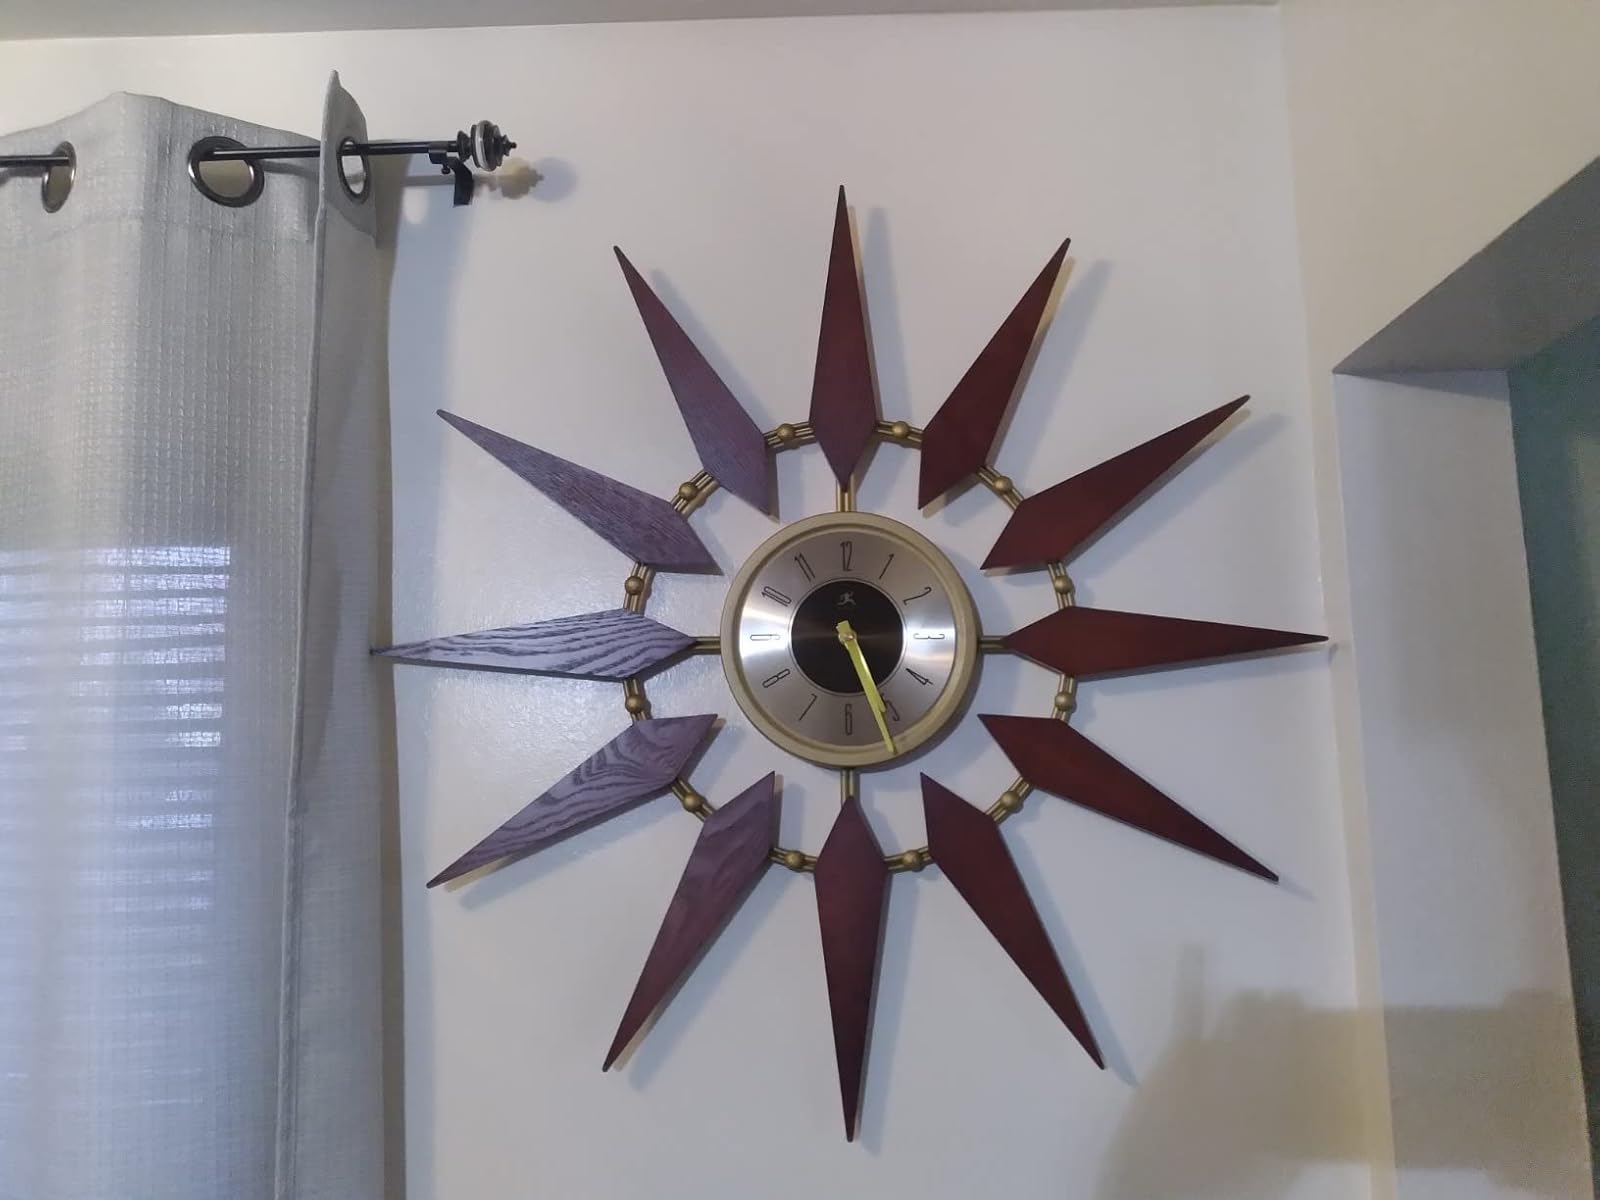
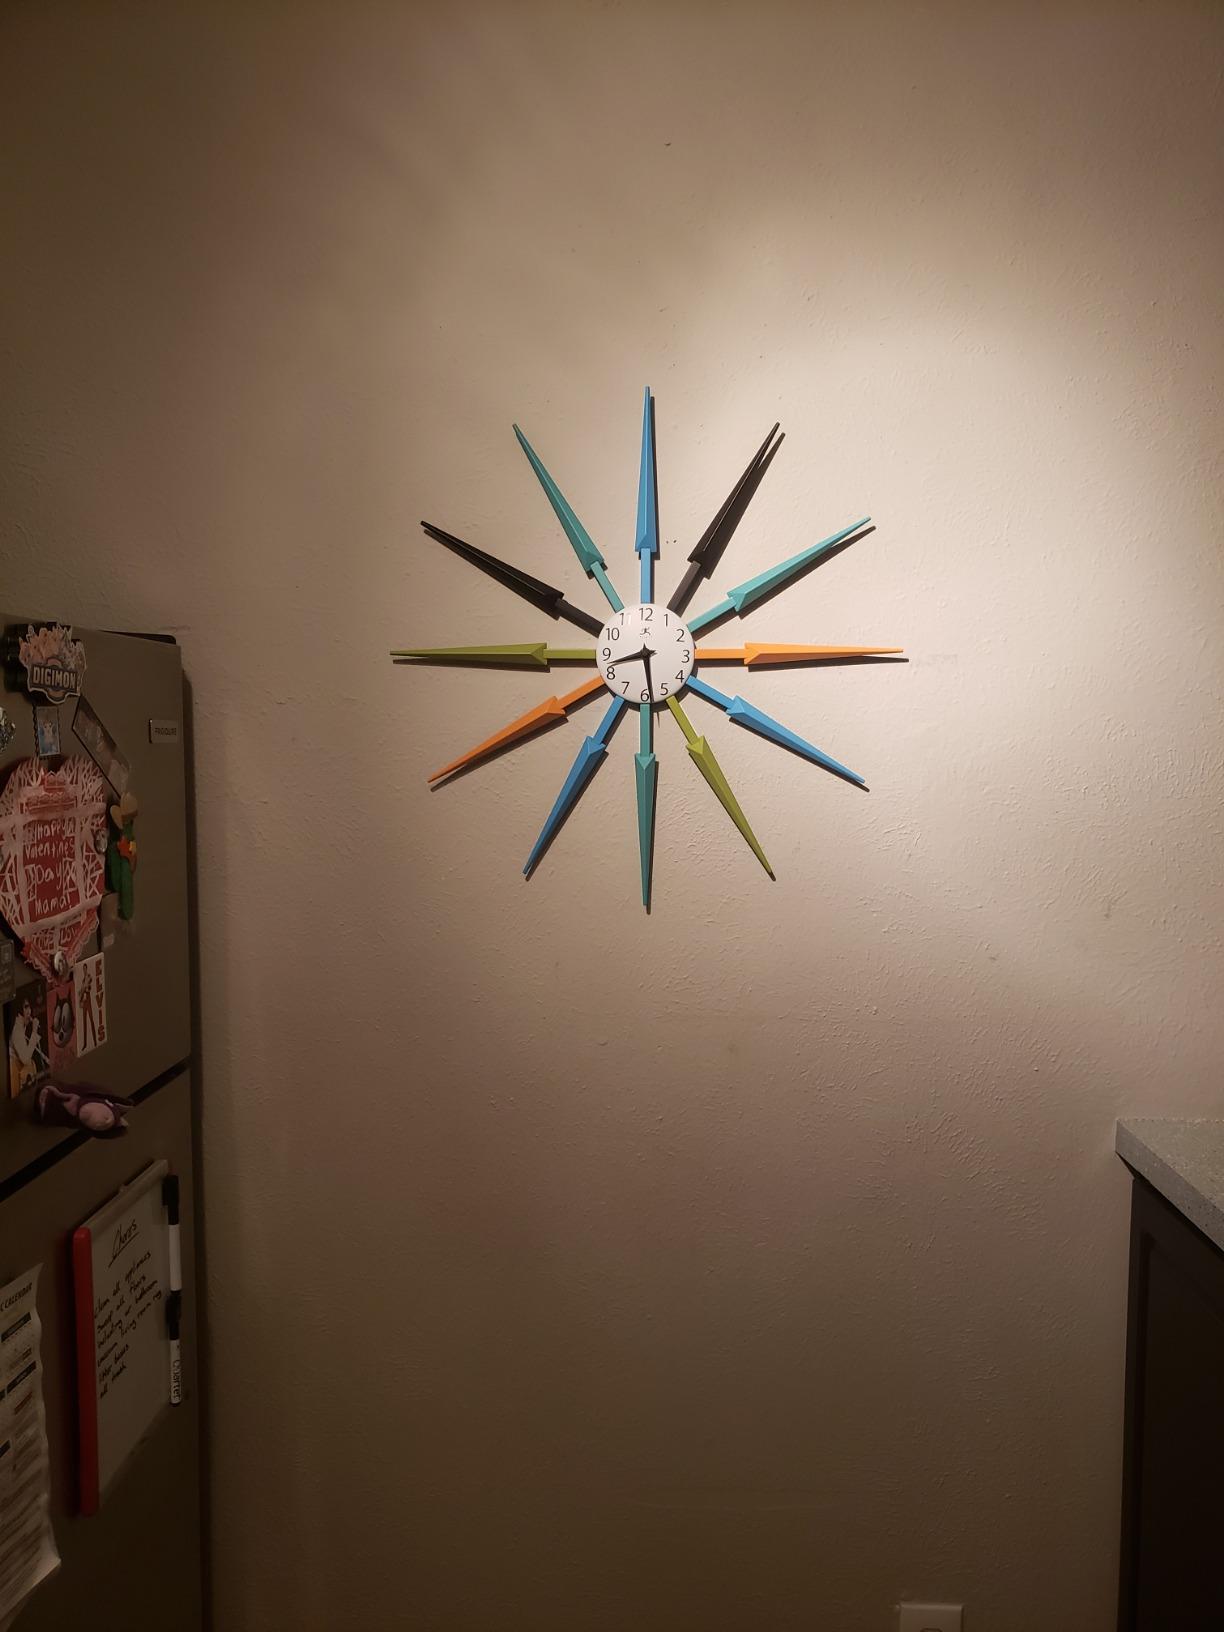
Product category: clock
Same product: no